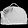
Label: Bag